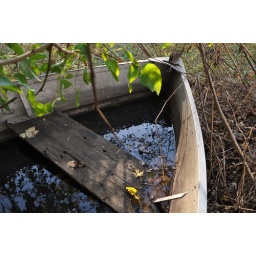
"of course the water is in the boat. it's guitar house" @ guitar house